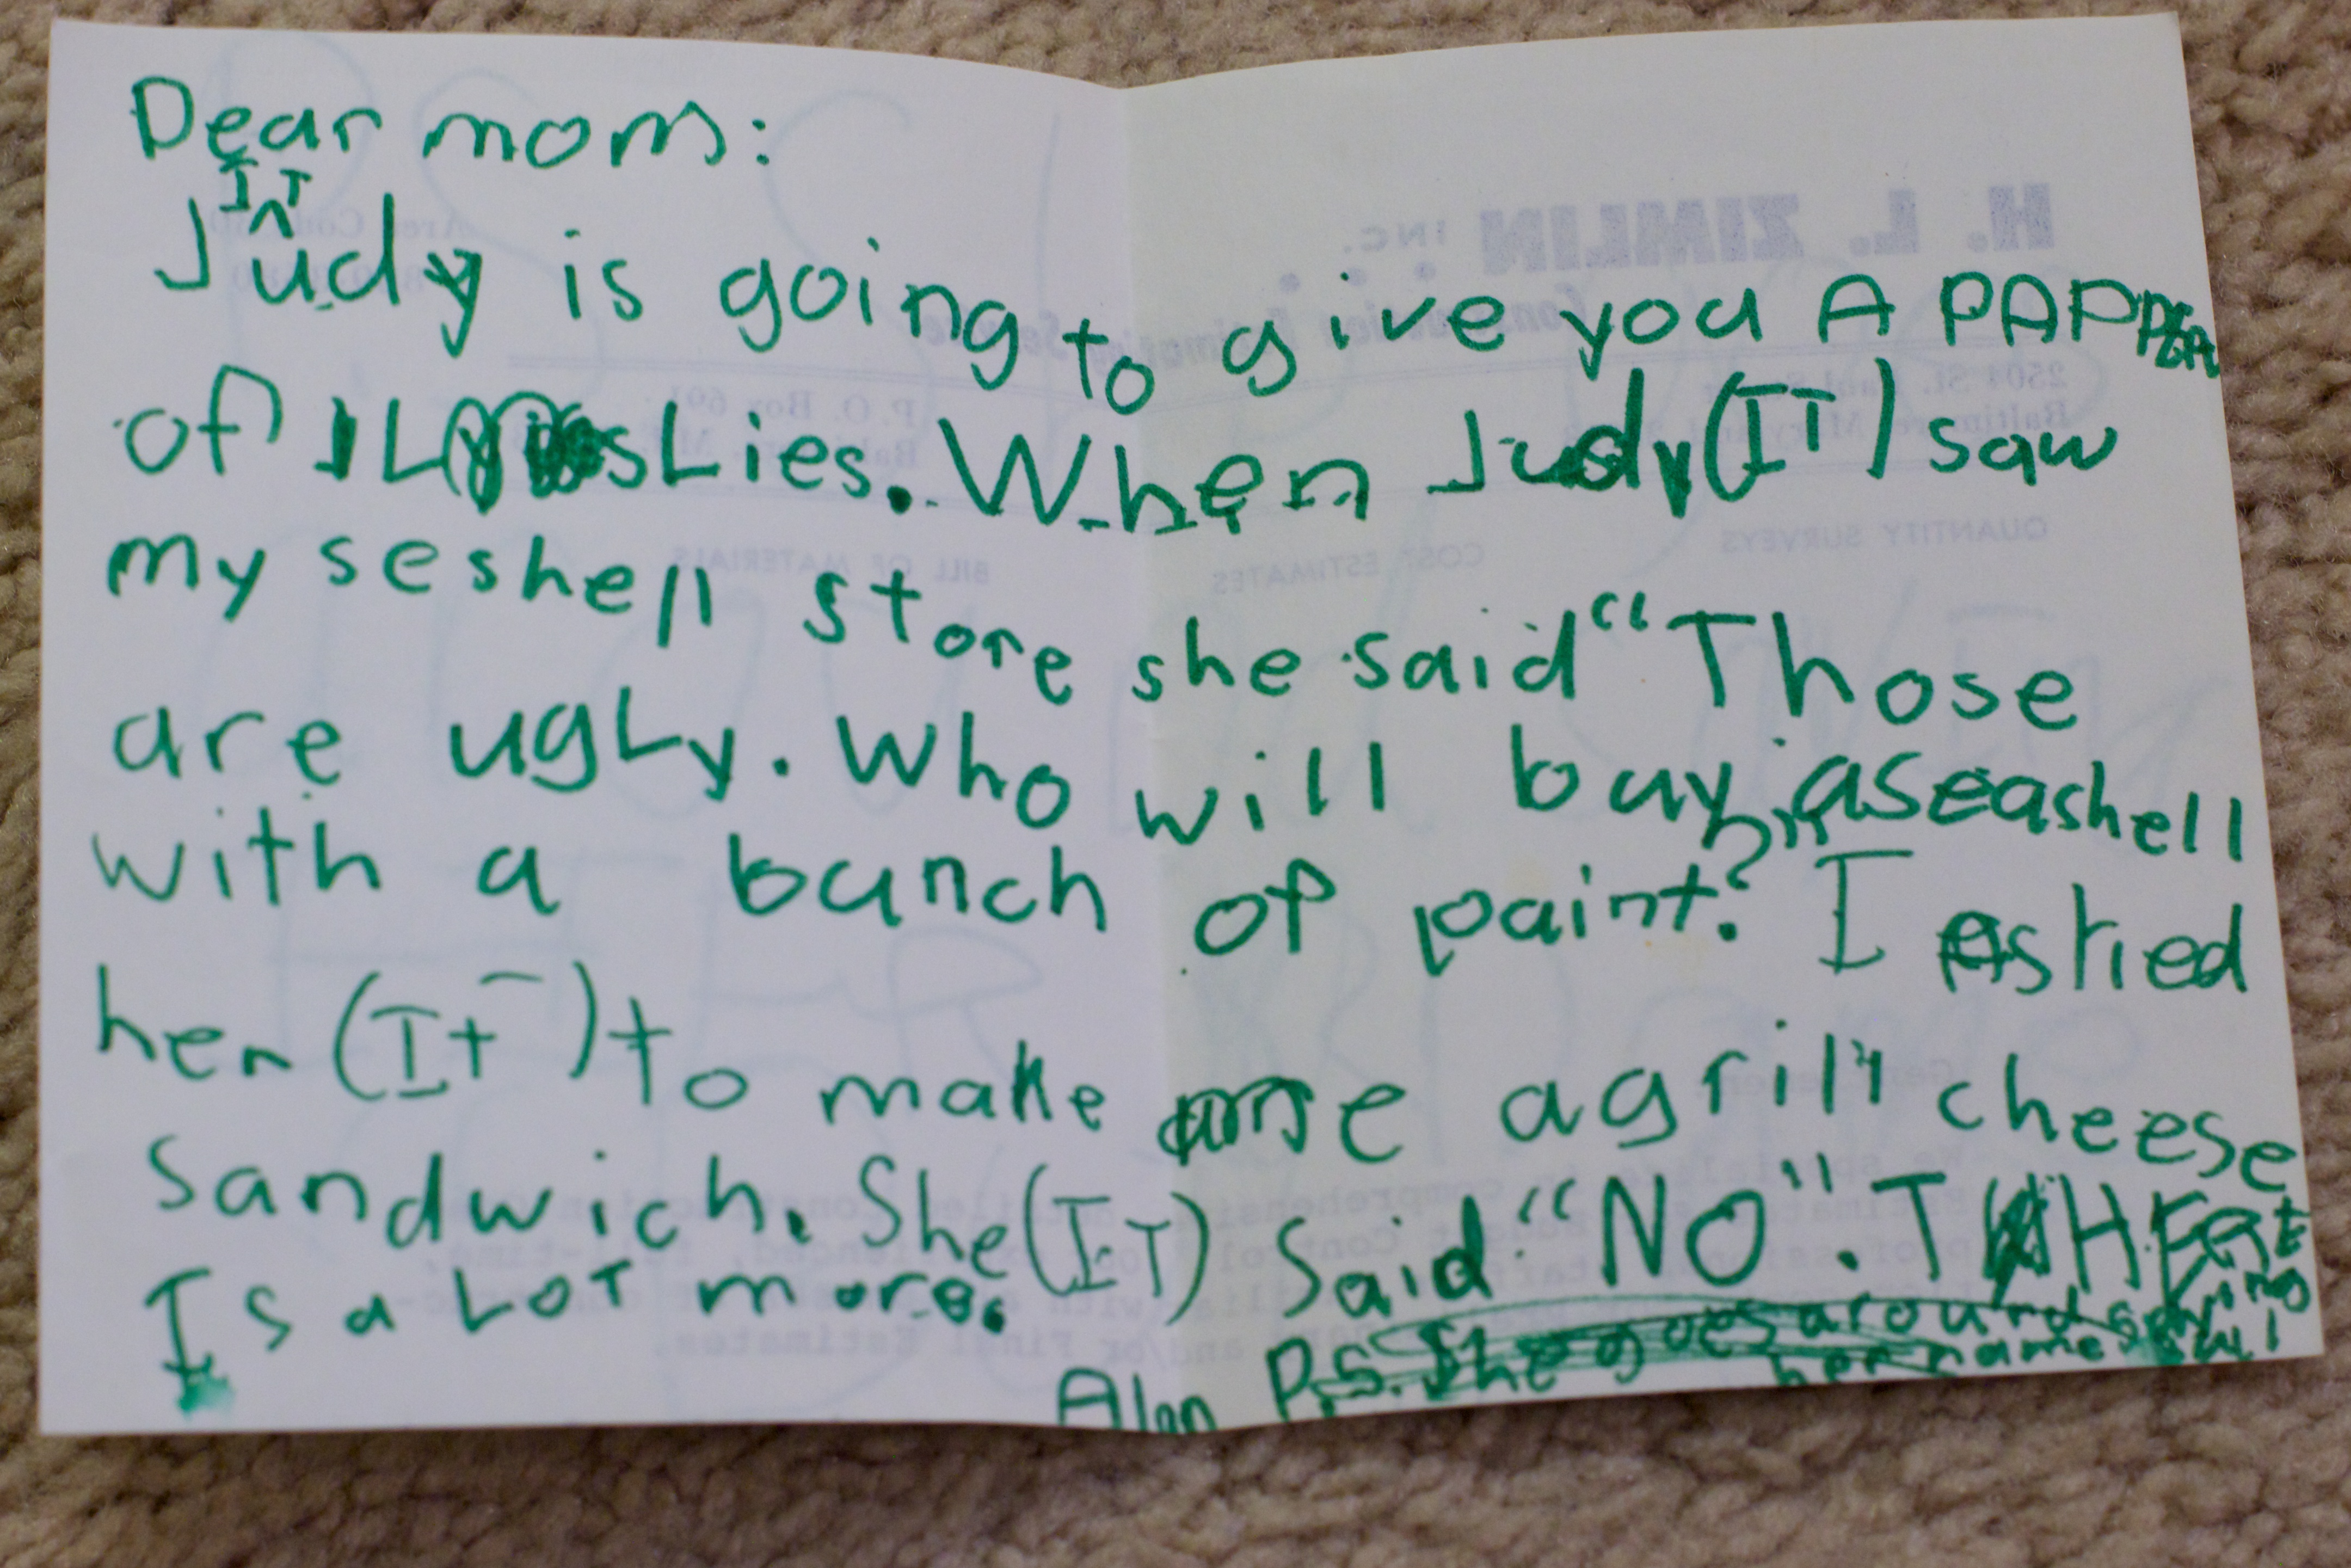
writing, number, font, text, handwriting, calligraphy, odyssey, emotion